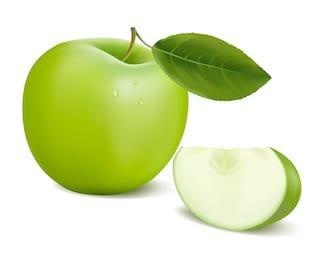
Label: apple